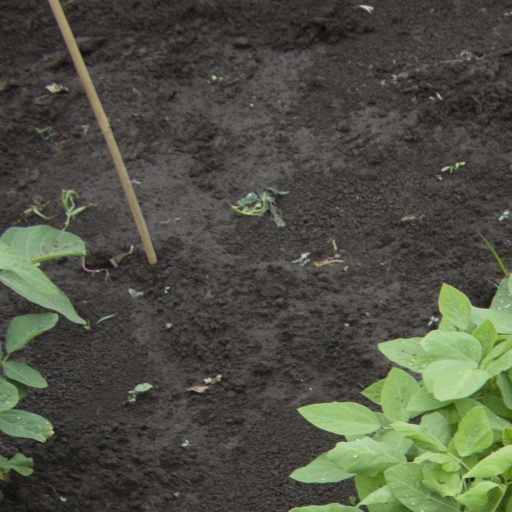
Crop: soybean